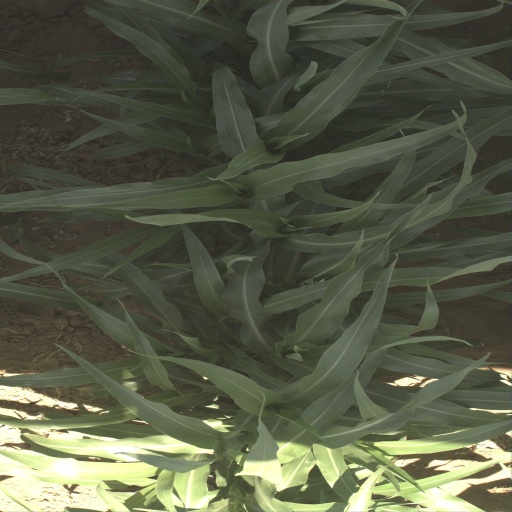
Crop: sorghum